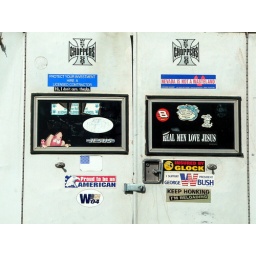
sign on back of a truck in Las Vegas